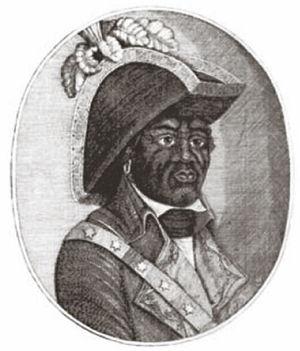
Georges Biassou est un des chefs de la révolution haïtienne de 1791.